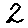
Label: 2